Garik Saribekyan

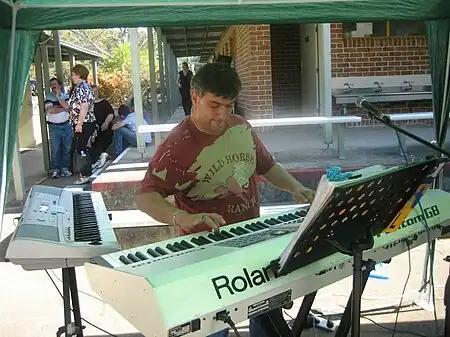
Garik Saribekyan performing outside AGBU Alexander Primary School, Sydney, Australia, 2013

In 2009 Garik founded Nuance Jazz Band. The band is well known for successfully experimenting with qanun in their jazz compositions.